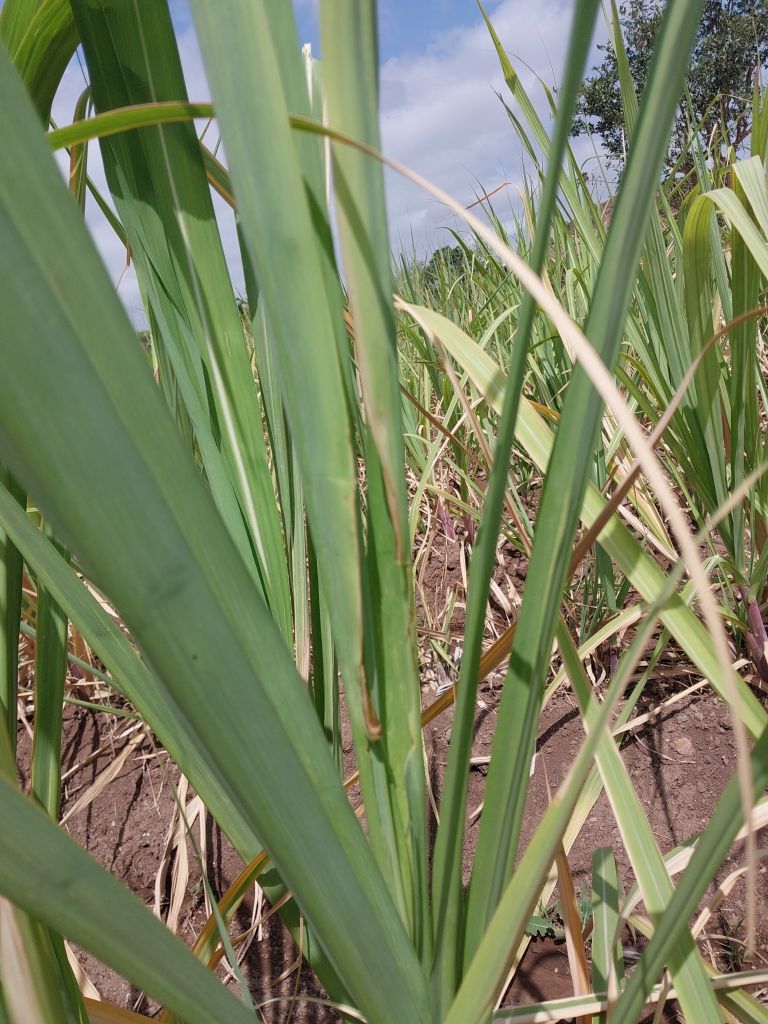
Label: Pokkah Boeng